Humphrey Lestocq

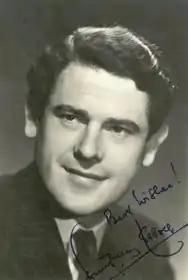

Humphrey Lestocq (23 January 1919 – 29 January 1984) was a British actor, best known for his roles in "Angels One Five" (1952) and "The Long Shadow" (1961), and guest appearances in the television series "The Avengers".